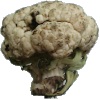
Label: Cauliflower 1